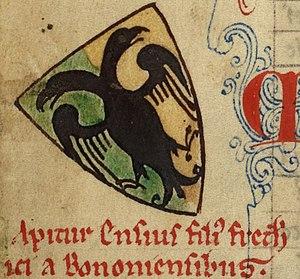
L’aigle à deux têtes ou aigle bicéphale est un symbole qu'on retrouve en héraldique et en vexillologie, les premières représentations d'aigle à deux têtes sont présentes en Asie Mineure chez les Hittites.